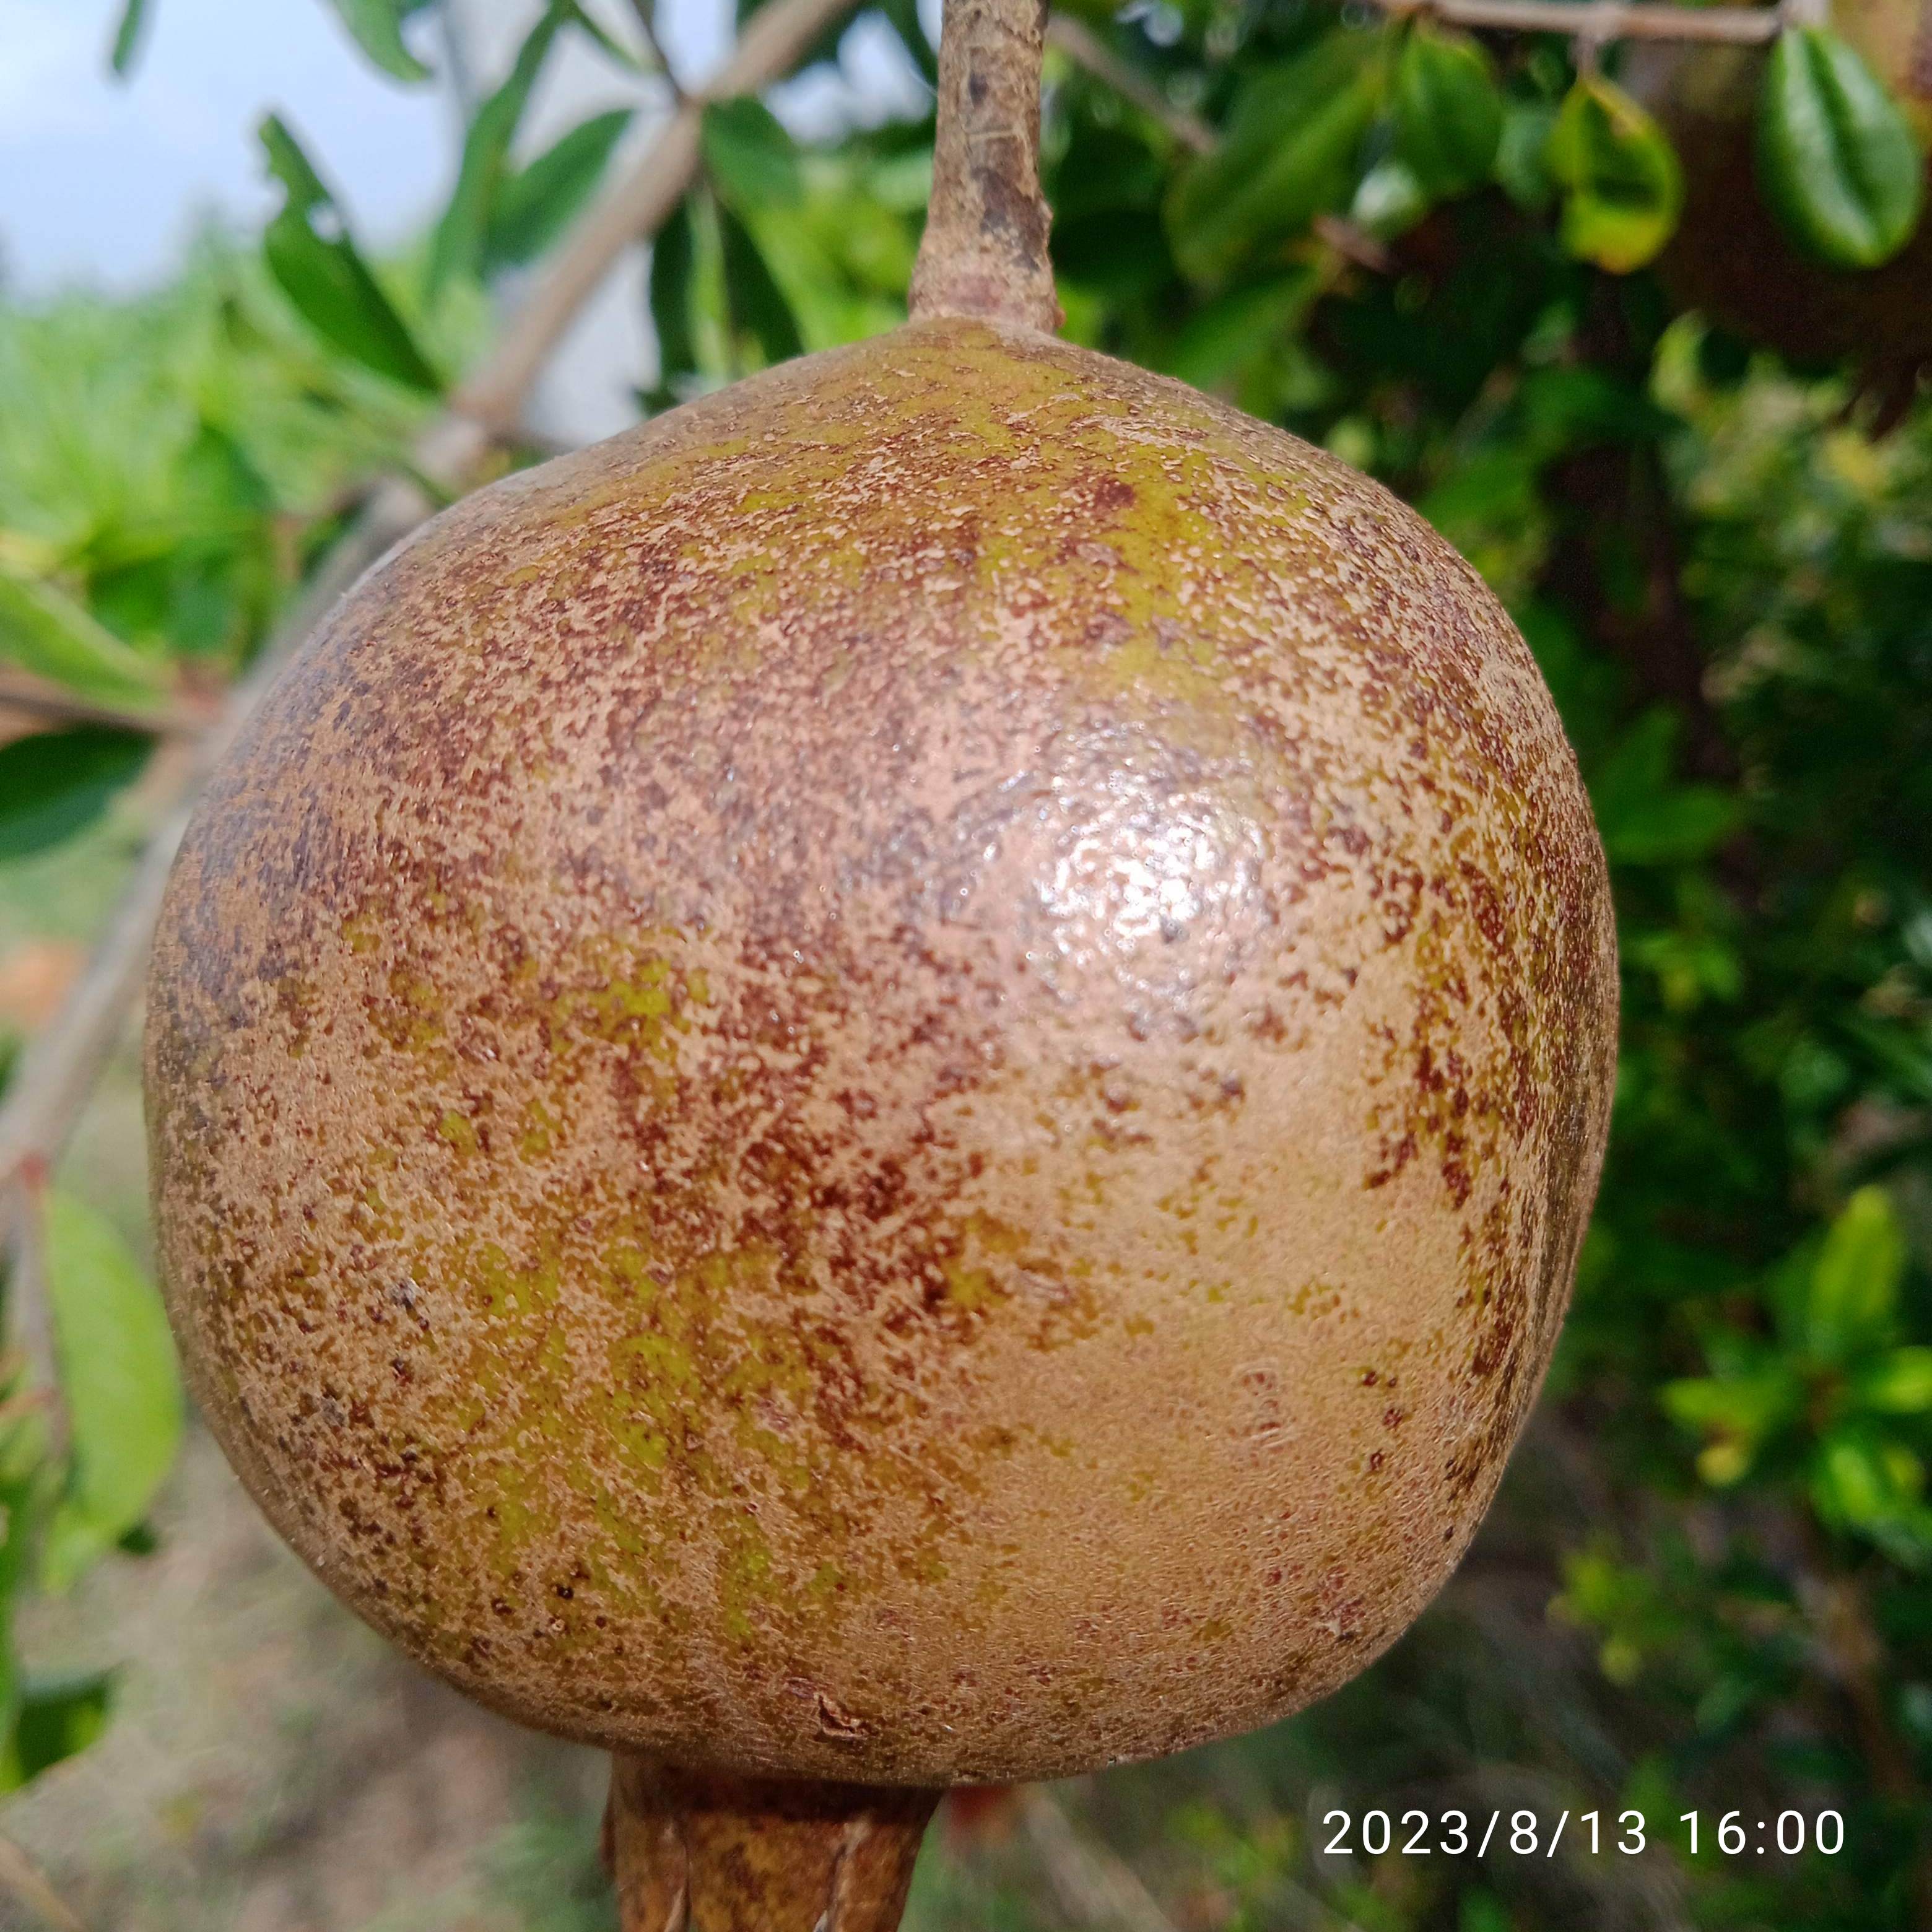
Label: Cercospora